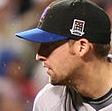
Age: 24